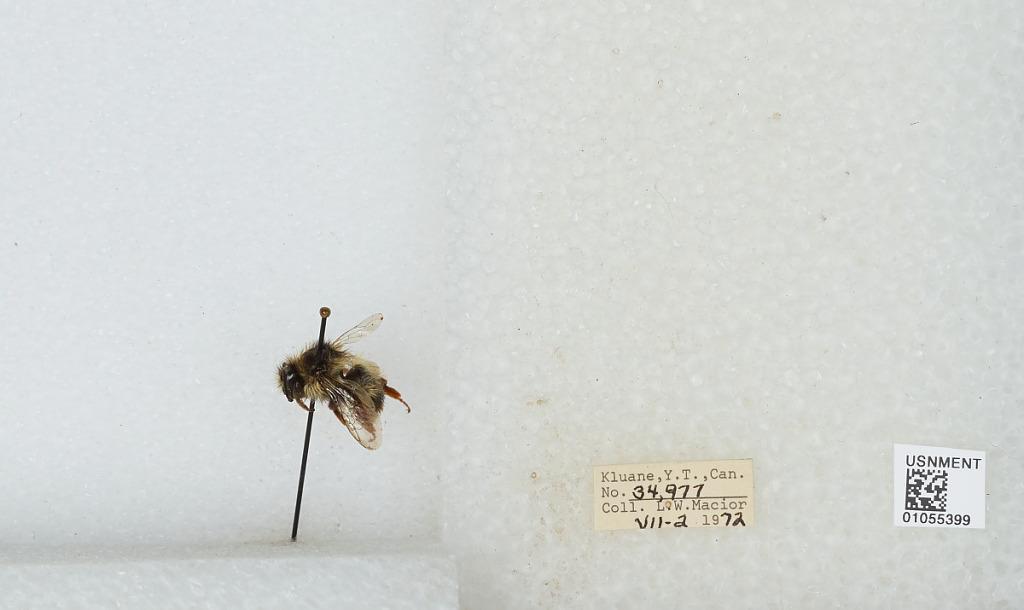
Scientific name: Bombus bifarius nearcticus
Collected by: L. Macior
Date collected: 1972-7-2
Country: Canada
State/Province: Yukon Territory
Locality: Kluane
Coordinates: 60.75, -139.5